United Nations Security Council Resolution 727

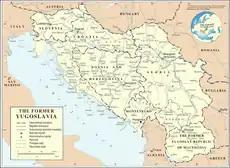
Former Yugoslavia

United Nations Security Council resolution 727, adopted unanimously on 8 January 1992, after reaffirming resolutions 713 (1991), 721 (1991), 724 (1991) and considering a report by the Secretary-General Boutros Boutros-Ghali, the council welcomed the recent signing of an agreement in Sarajevo regarding a ceasefire to the conflicts in the Socialist Federal Republic of Yugoslavia.